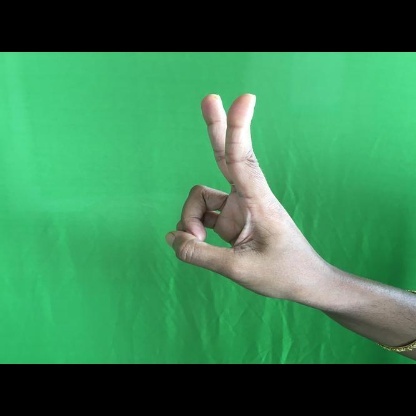
Mudra: Katrimukha